Area 51

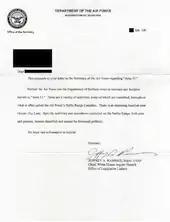
A 1998 letter from the USAF replying to a query about Area 51

Since the F-117 became operational in 1983, operations at Groom Lake have continued. The base and its associated runway system were expanded, including the expansion of housing and support facilities. In 1995, the federal government expanded the exclusionary area around the base to include nearby mountains that had hitherto afforded the only decent overlook of the base, prohibiting access to of land formerly administered by the Bureau of Land Management.